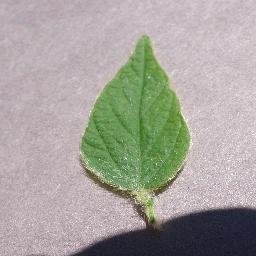
Label: Soybean___healthy